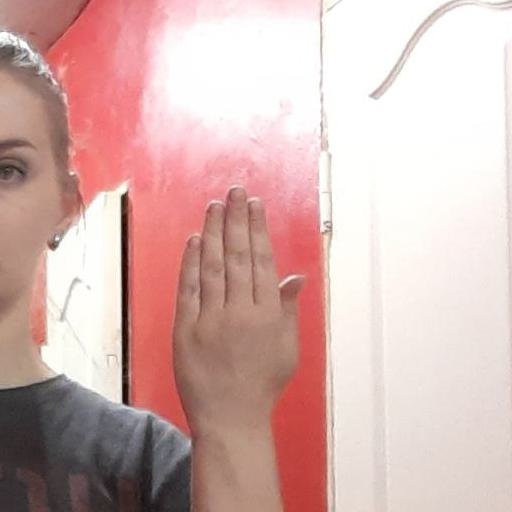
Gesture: stop_inverted